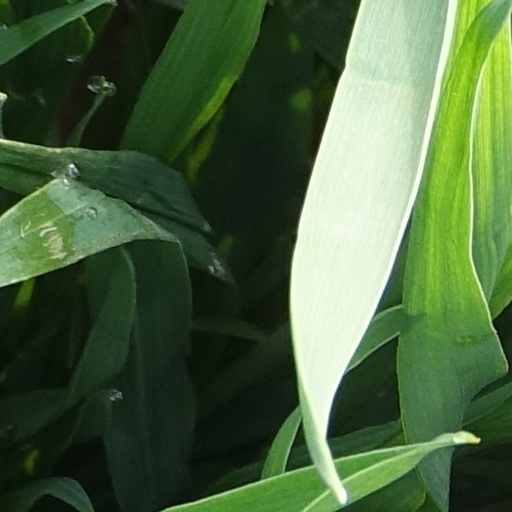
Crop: wheat